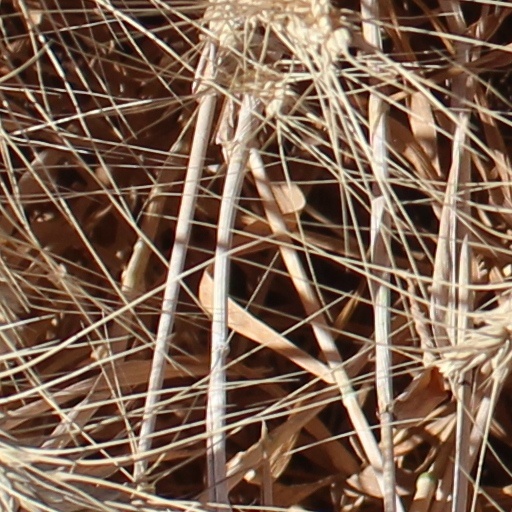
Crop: wheat